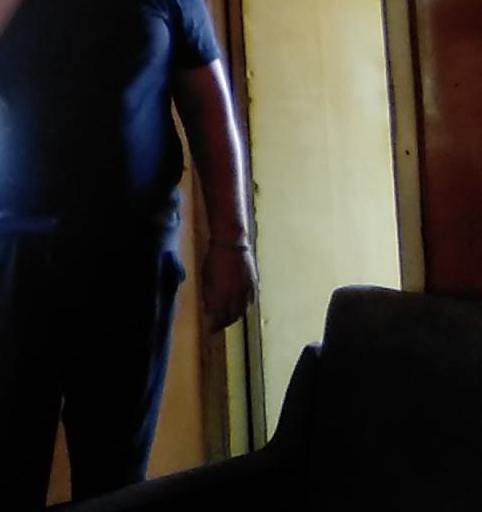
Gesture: no_gesture